Chris Gollon

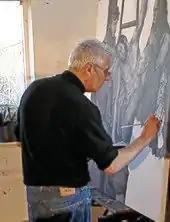
Chris Gollon in his studio in Surrey, painting "Stations of the Cross XIII: Jesus is Taken Down from the Cross"

In 1989, Gollon was a finalist in "The Spectator" Prize. His first solo museum exhibition was at the Ferens Art Gallery in Hull in 1993, which was then Museum Gallery of the Year. The exhibition was televised on "BBC Look North". Chris Gollon was a friend of The Skids and enjoyed the company of musicians. In 1998, he exhibited with David Bowie, Yoko Ono, and Gavin Turk in 'ROOT', created by Thurston Moore of Sonic Youth, a crossover exhibition of contemporary music and art at Chisenhale Gallery, London. For 'ROOT', Thurston Moore sent Gollon a 52-second tape and challenged him to make either a work of music or art in response. Gollon produced a painting entitled 'House of Sleep' for the 'ROOT' exhibition, which began his nineteen-year fascination with artistic boundary crossing, and how one art form can take another into new areas of thought and feeling and vice versa. 'House of Sleep' sold into a private collection in 1998, but it was loaned for the museum retrospective in 2019 at Huddersfield Art Gallery, in the catalogue for which Thurston Moore wrote ""Chris Gollon's work moves beyond painting as singular expression, where music and its essence of spiritual sentience, comes into accord, creating a personal yet welcoming environment, alive and free. I am proud to have had a moment where we colluded via the gestures of mutual acquaintance. His creative and modest genius is eternal"."